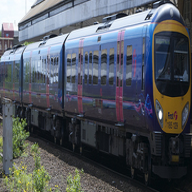
Vehicle type: Trains